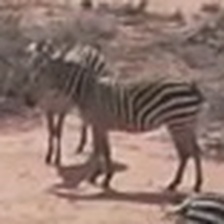
Pose orientation: left